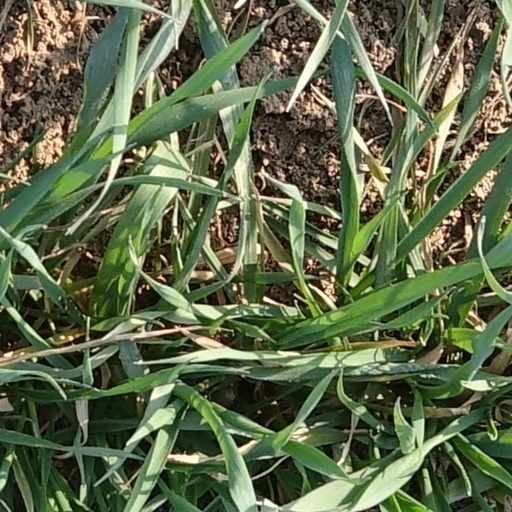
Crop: wheat